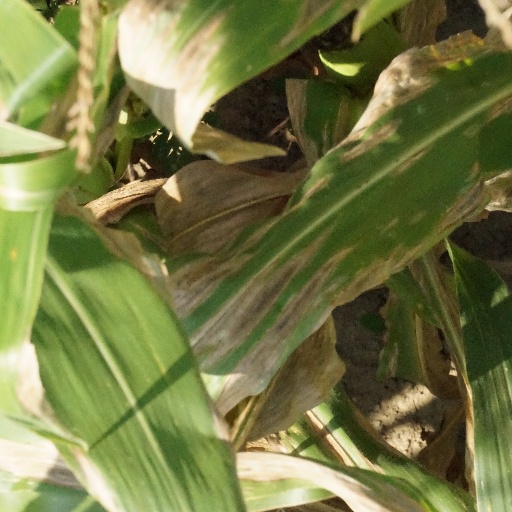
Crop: maize; corn